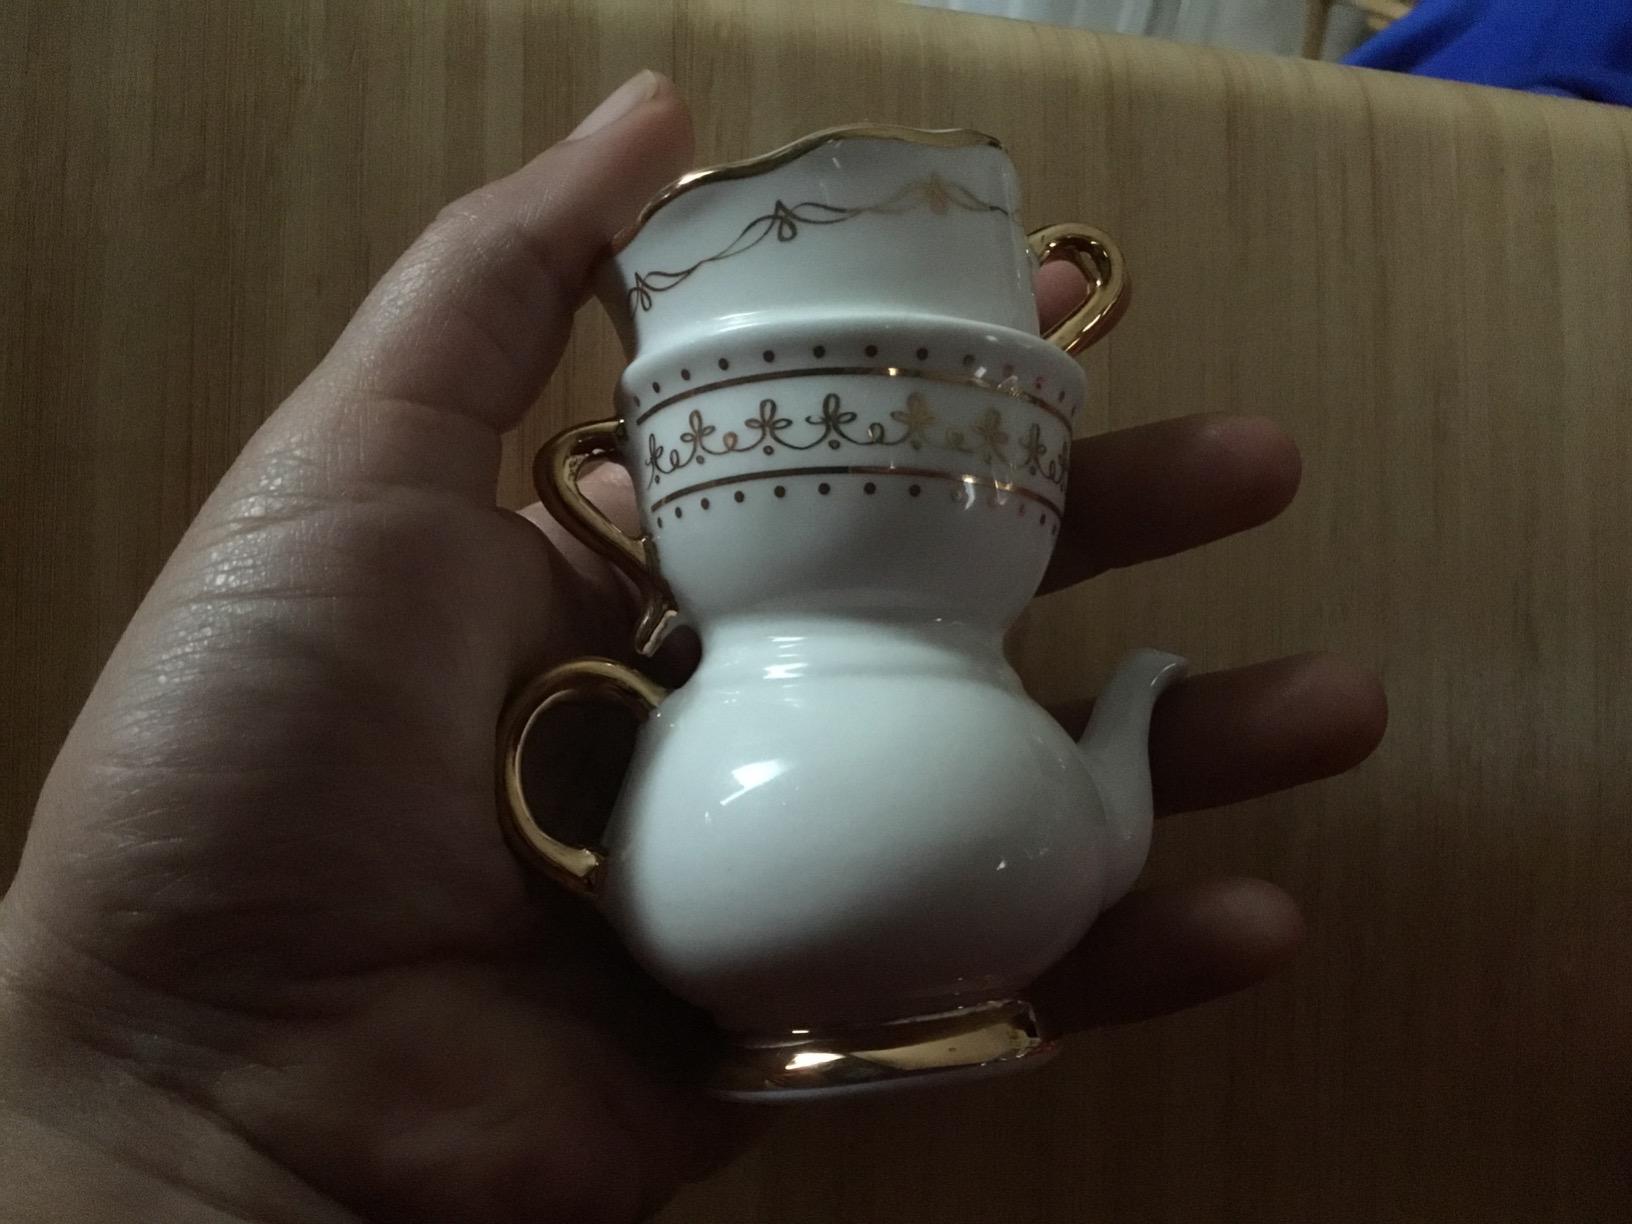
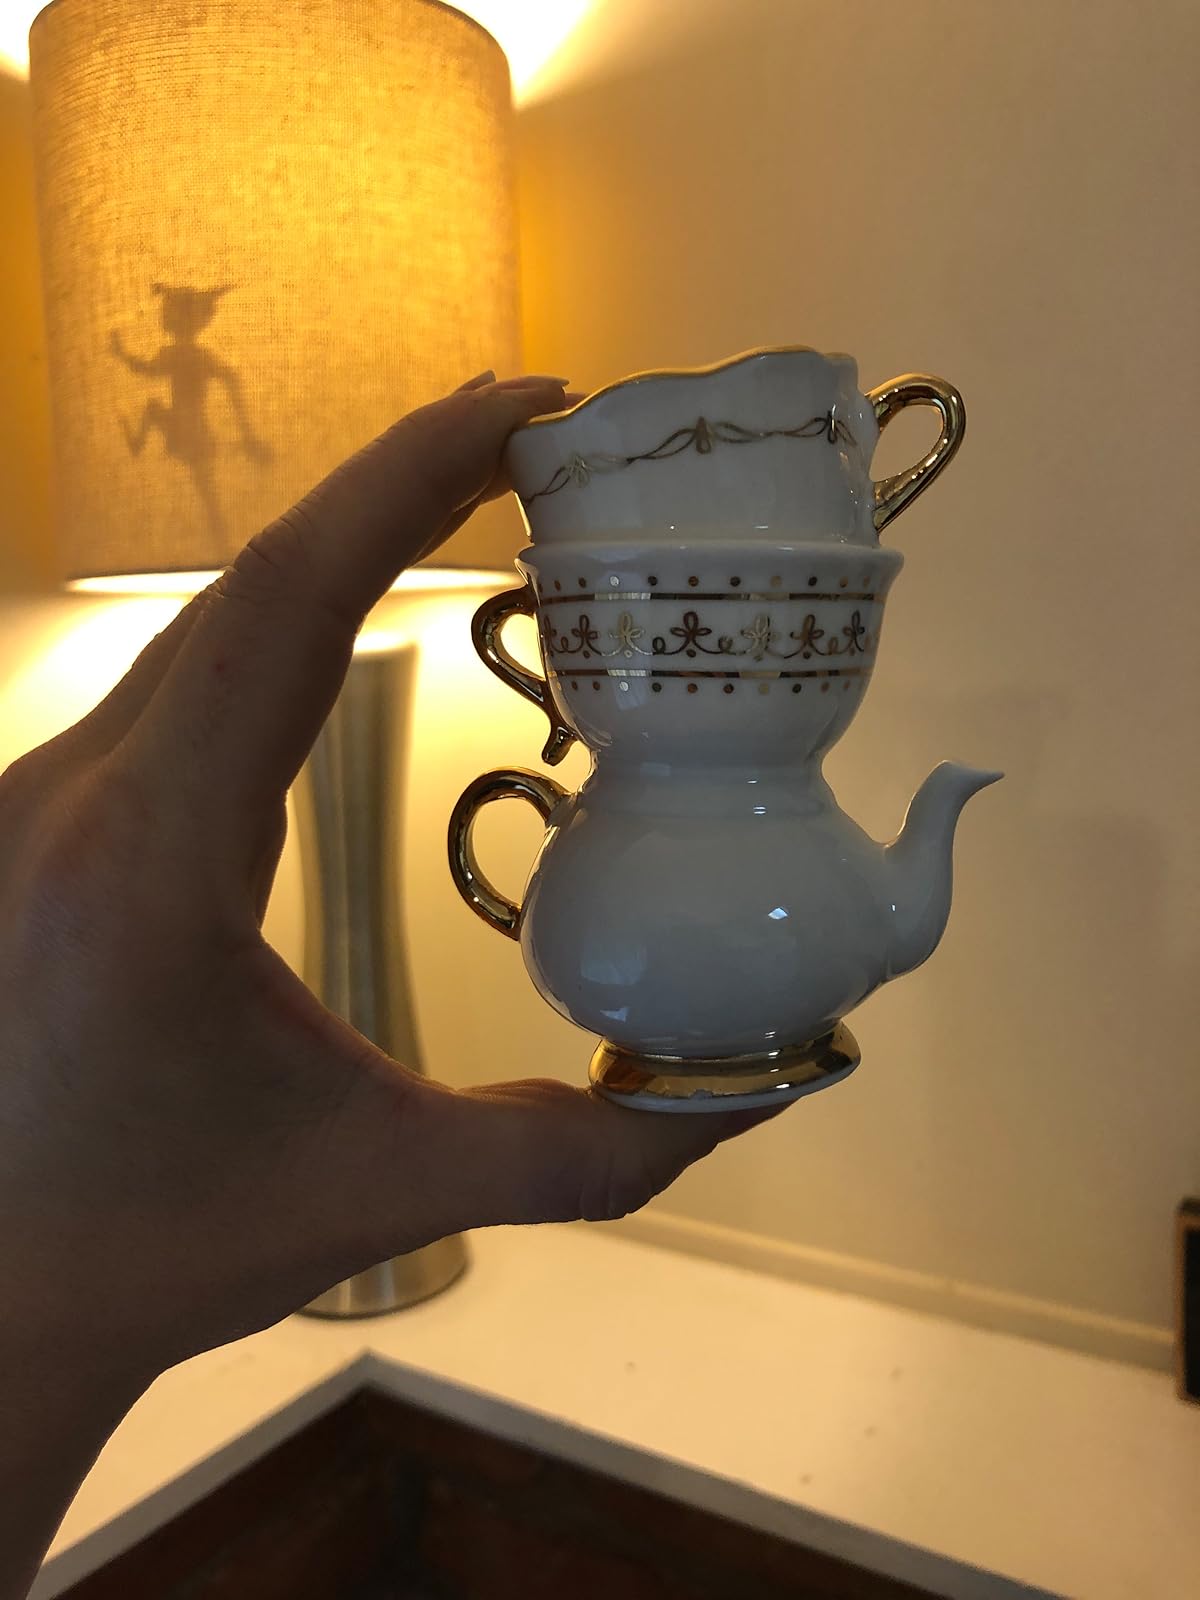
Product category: vase
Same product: yes